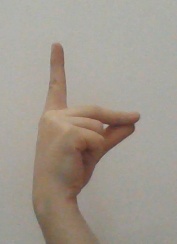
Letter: ta